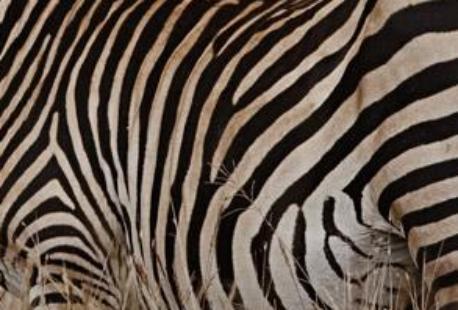
Texture: striped